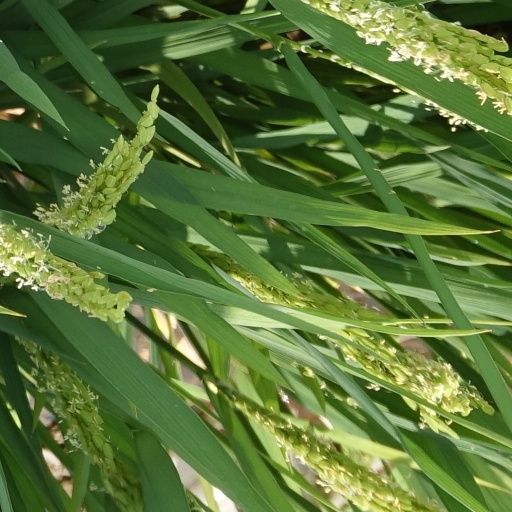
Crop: rice